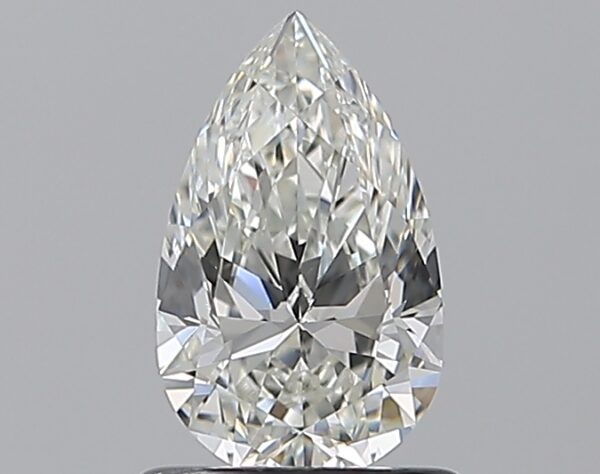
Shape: pear
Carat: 0.81
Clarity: VS2
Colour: I
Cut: EX
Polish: EX
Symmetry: EX
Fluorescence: N
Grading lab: GIA
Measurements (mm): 8.23 x 5.02 x 3.12